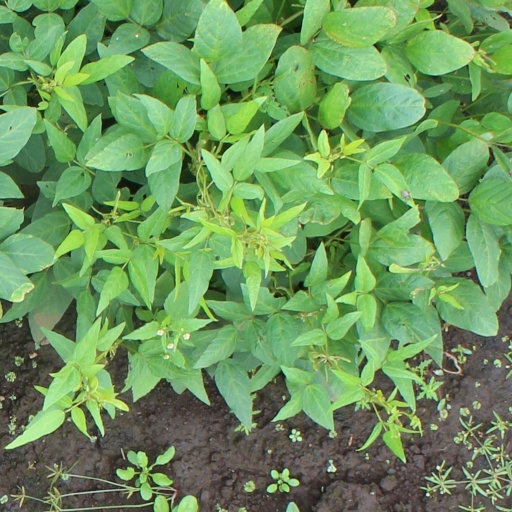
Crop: soybean